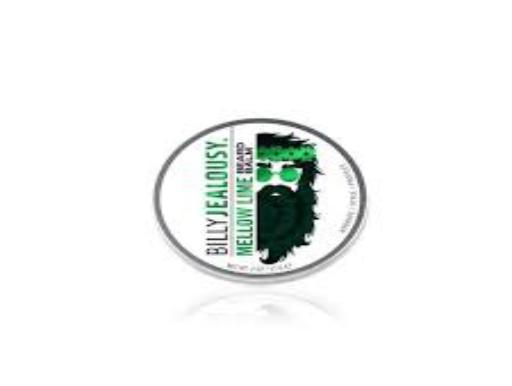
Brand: Billy Jealousy
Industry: Necessities